La Esmeralda (opera)

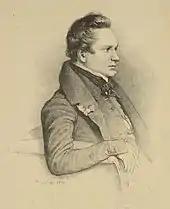
Victor Hugo, the librettist of "La Esmeralda", in an 1832 portrait by Alphonse-Léon Noël

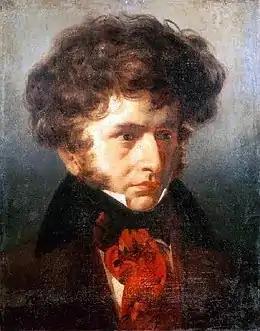
Hector Berlioz, who supervised the rehearsals, in an 1832 portrait by Émile Signol

Although many of Victor Hugo's plays and novels were later adapted as operas (e.g. "Hernani", "Ruy Blas", "Le roi s'amuse", "Angelo, Tyrant of Padua", "Marie Tudor", and "Lucrèce Borgia"), "La Esmeralda" was the first and only libretto which he wrote himself in direct collaboration with the composer. Shortly after he completed "The Hunchback of Notre-Dame" in 1830, Hugo began sketching out an operatic adaptation. The success of the novel had brought him many offers from composers anxious to turn it into an opera, including Meyerbeer and Berlioz. He had declined those proposals, but according to Hugo's wife, he changed his mind out of friendship for the Bertin family. In September 1832, while Hugo was staying with the Bertins, Louise, supported by her father Louis-François Bertin, asked him for permission to create an opera from the work. He immediately commenced work on a libretto, completing it on his return to Paris (despite the frenzy of rehearsals for his play "Le Roi s'amuse"), and sending Louise the first draft manuscript on 30 October 1832.